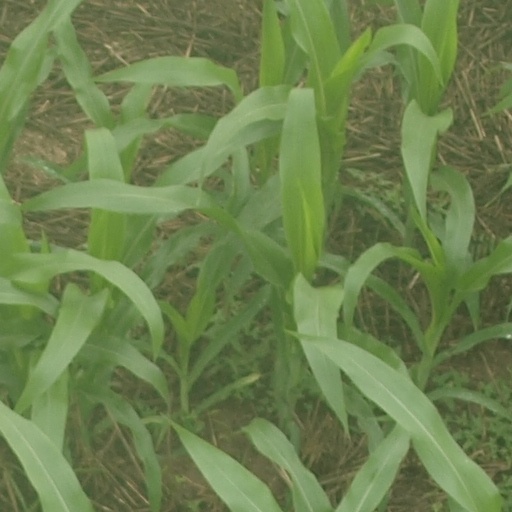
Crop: maize; corn